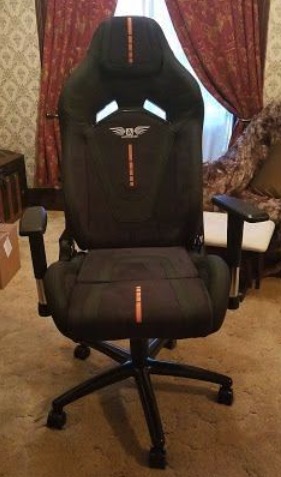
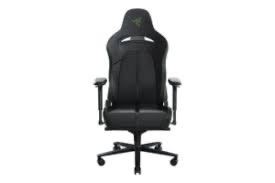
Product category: items_chair
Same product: no